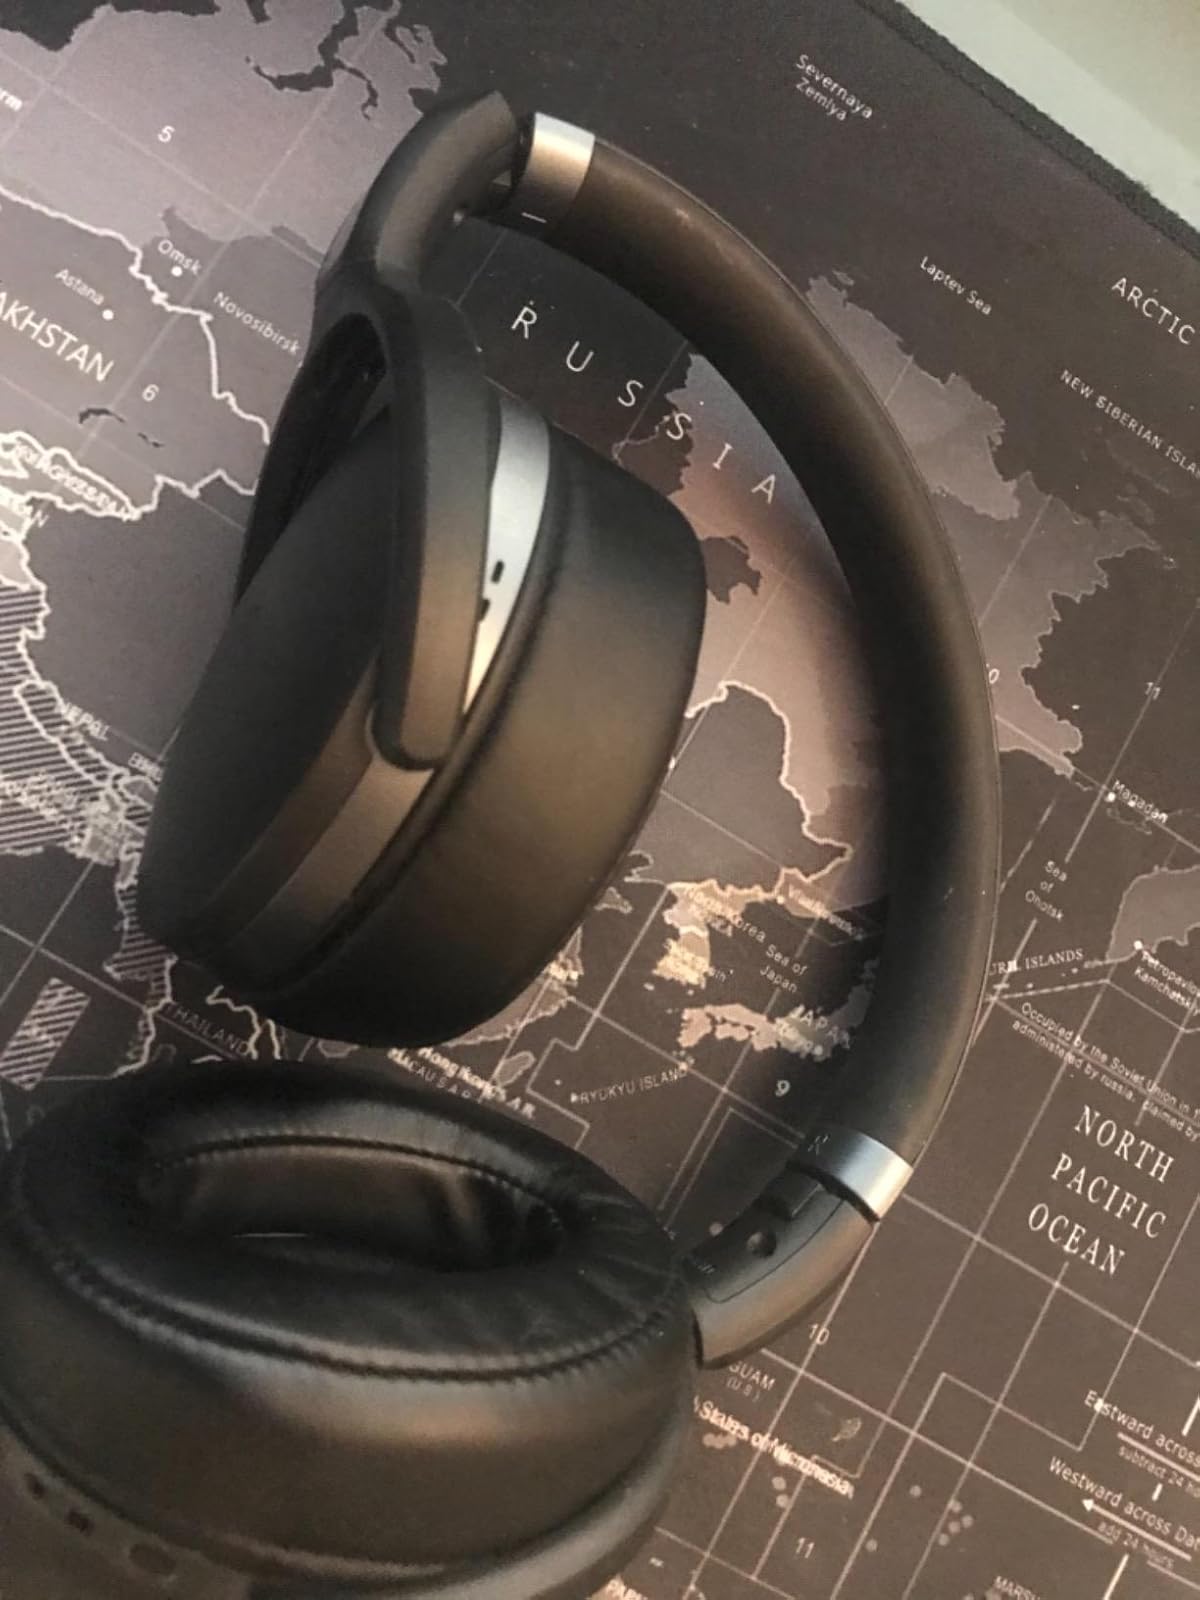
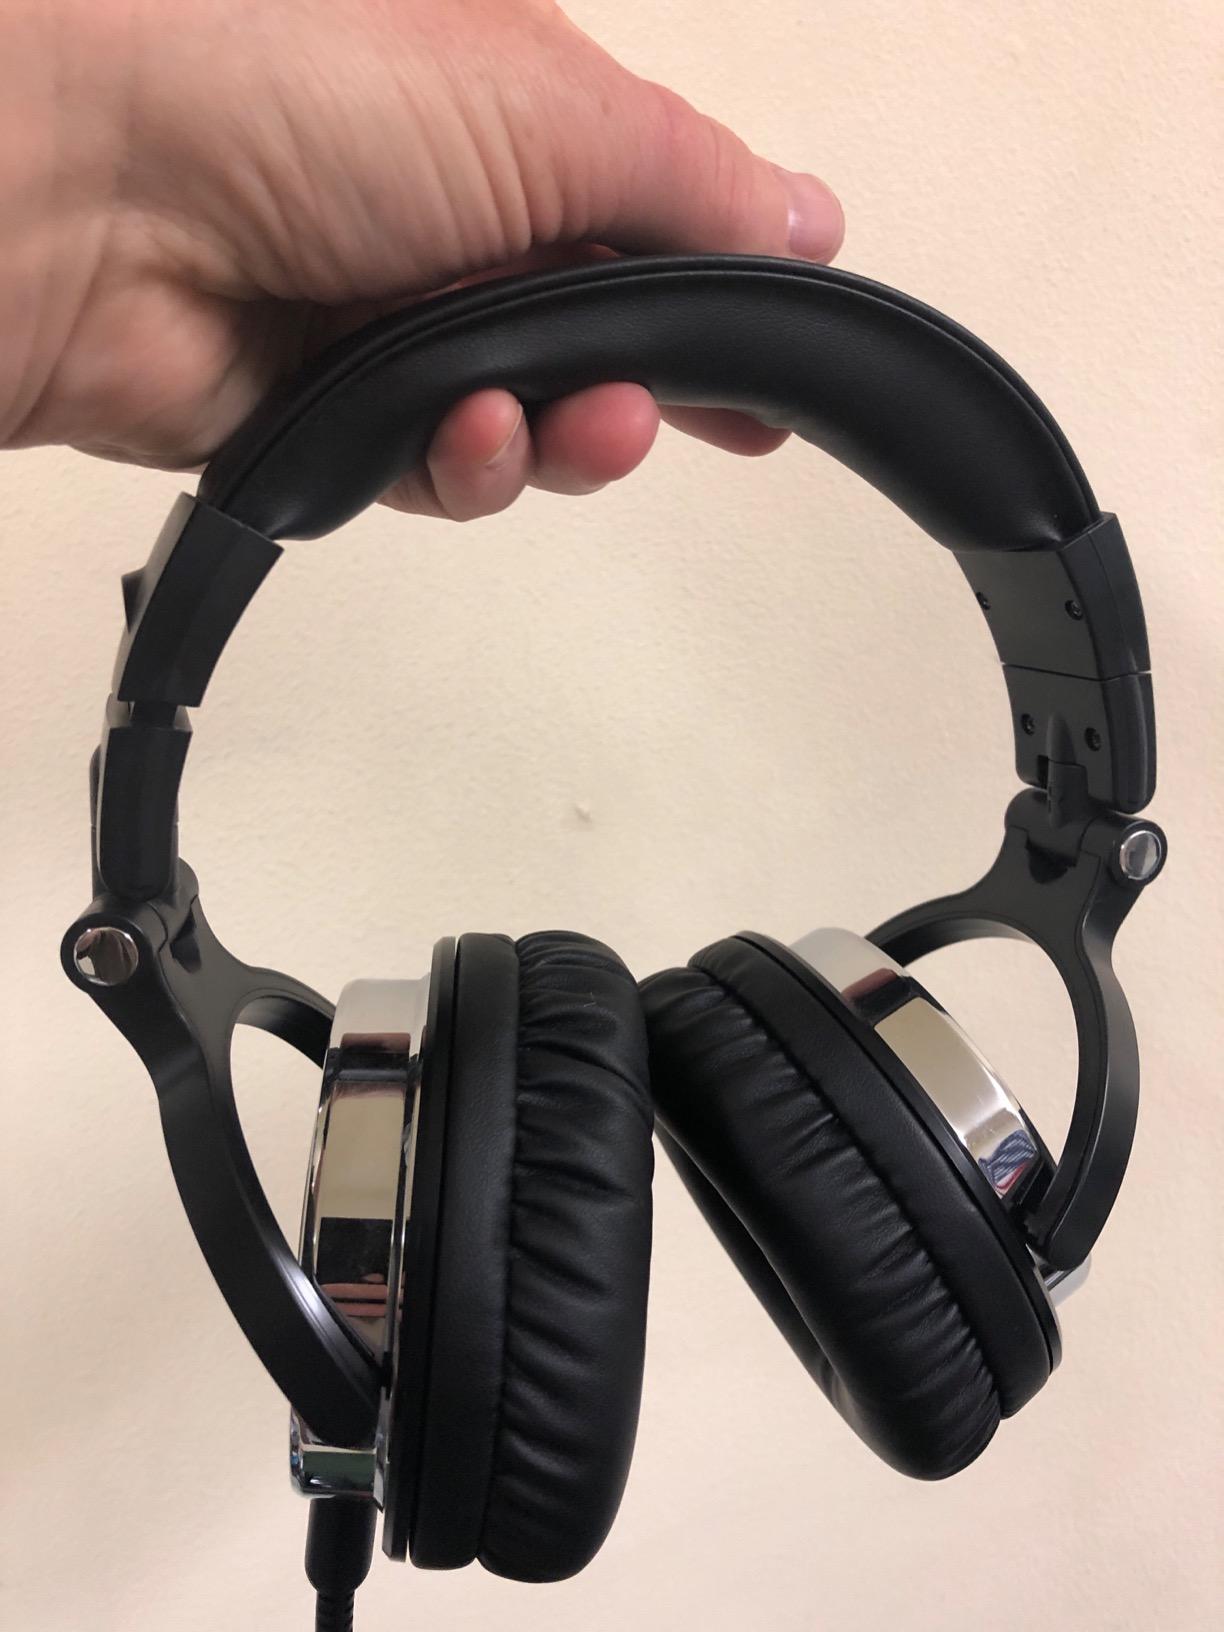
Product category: headphones
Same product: no